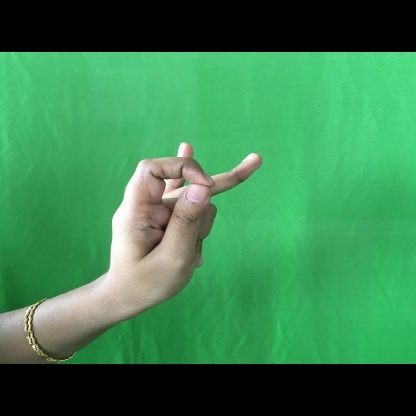
Mudra: Katakamukha